Charles Christopher Trowbridge

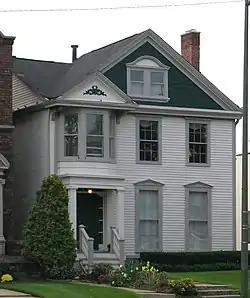
Historic Charles Trowbridge House (1826), Detroit's oldest known structure

Rowland encouraged Trowbridge to study law, and the young man quickly picked up a great deal of legal knowledge, and assisted in recording the 1820 census in Michigan Territory. In 1820, Trowbridge served on the Lewis Cass expedition, led by Lewis Cass, that officially explored the section of Michigan Territory between the Great Lakes and the headwaters of the Mississippi River. Cass was impressed by Trowbridge, and made him his private secretary.